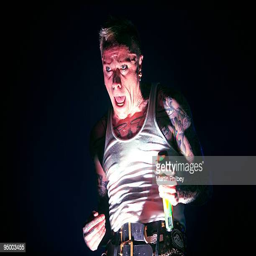
artist performs on stage during australian suburb